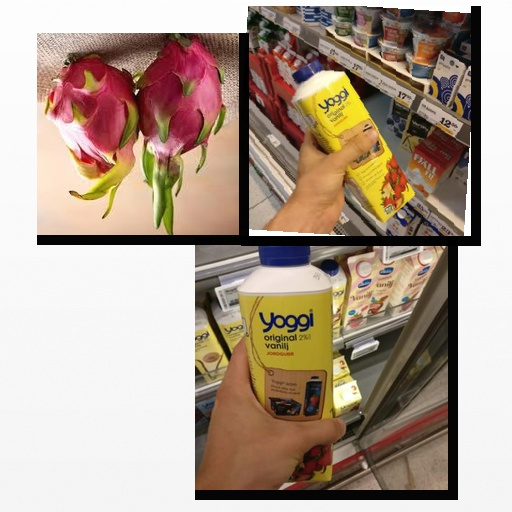
Food items: dragon_fruit, strawberry_yogurt, strawberry_yoghurt